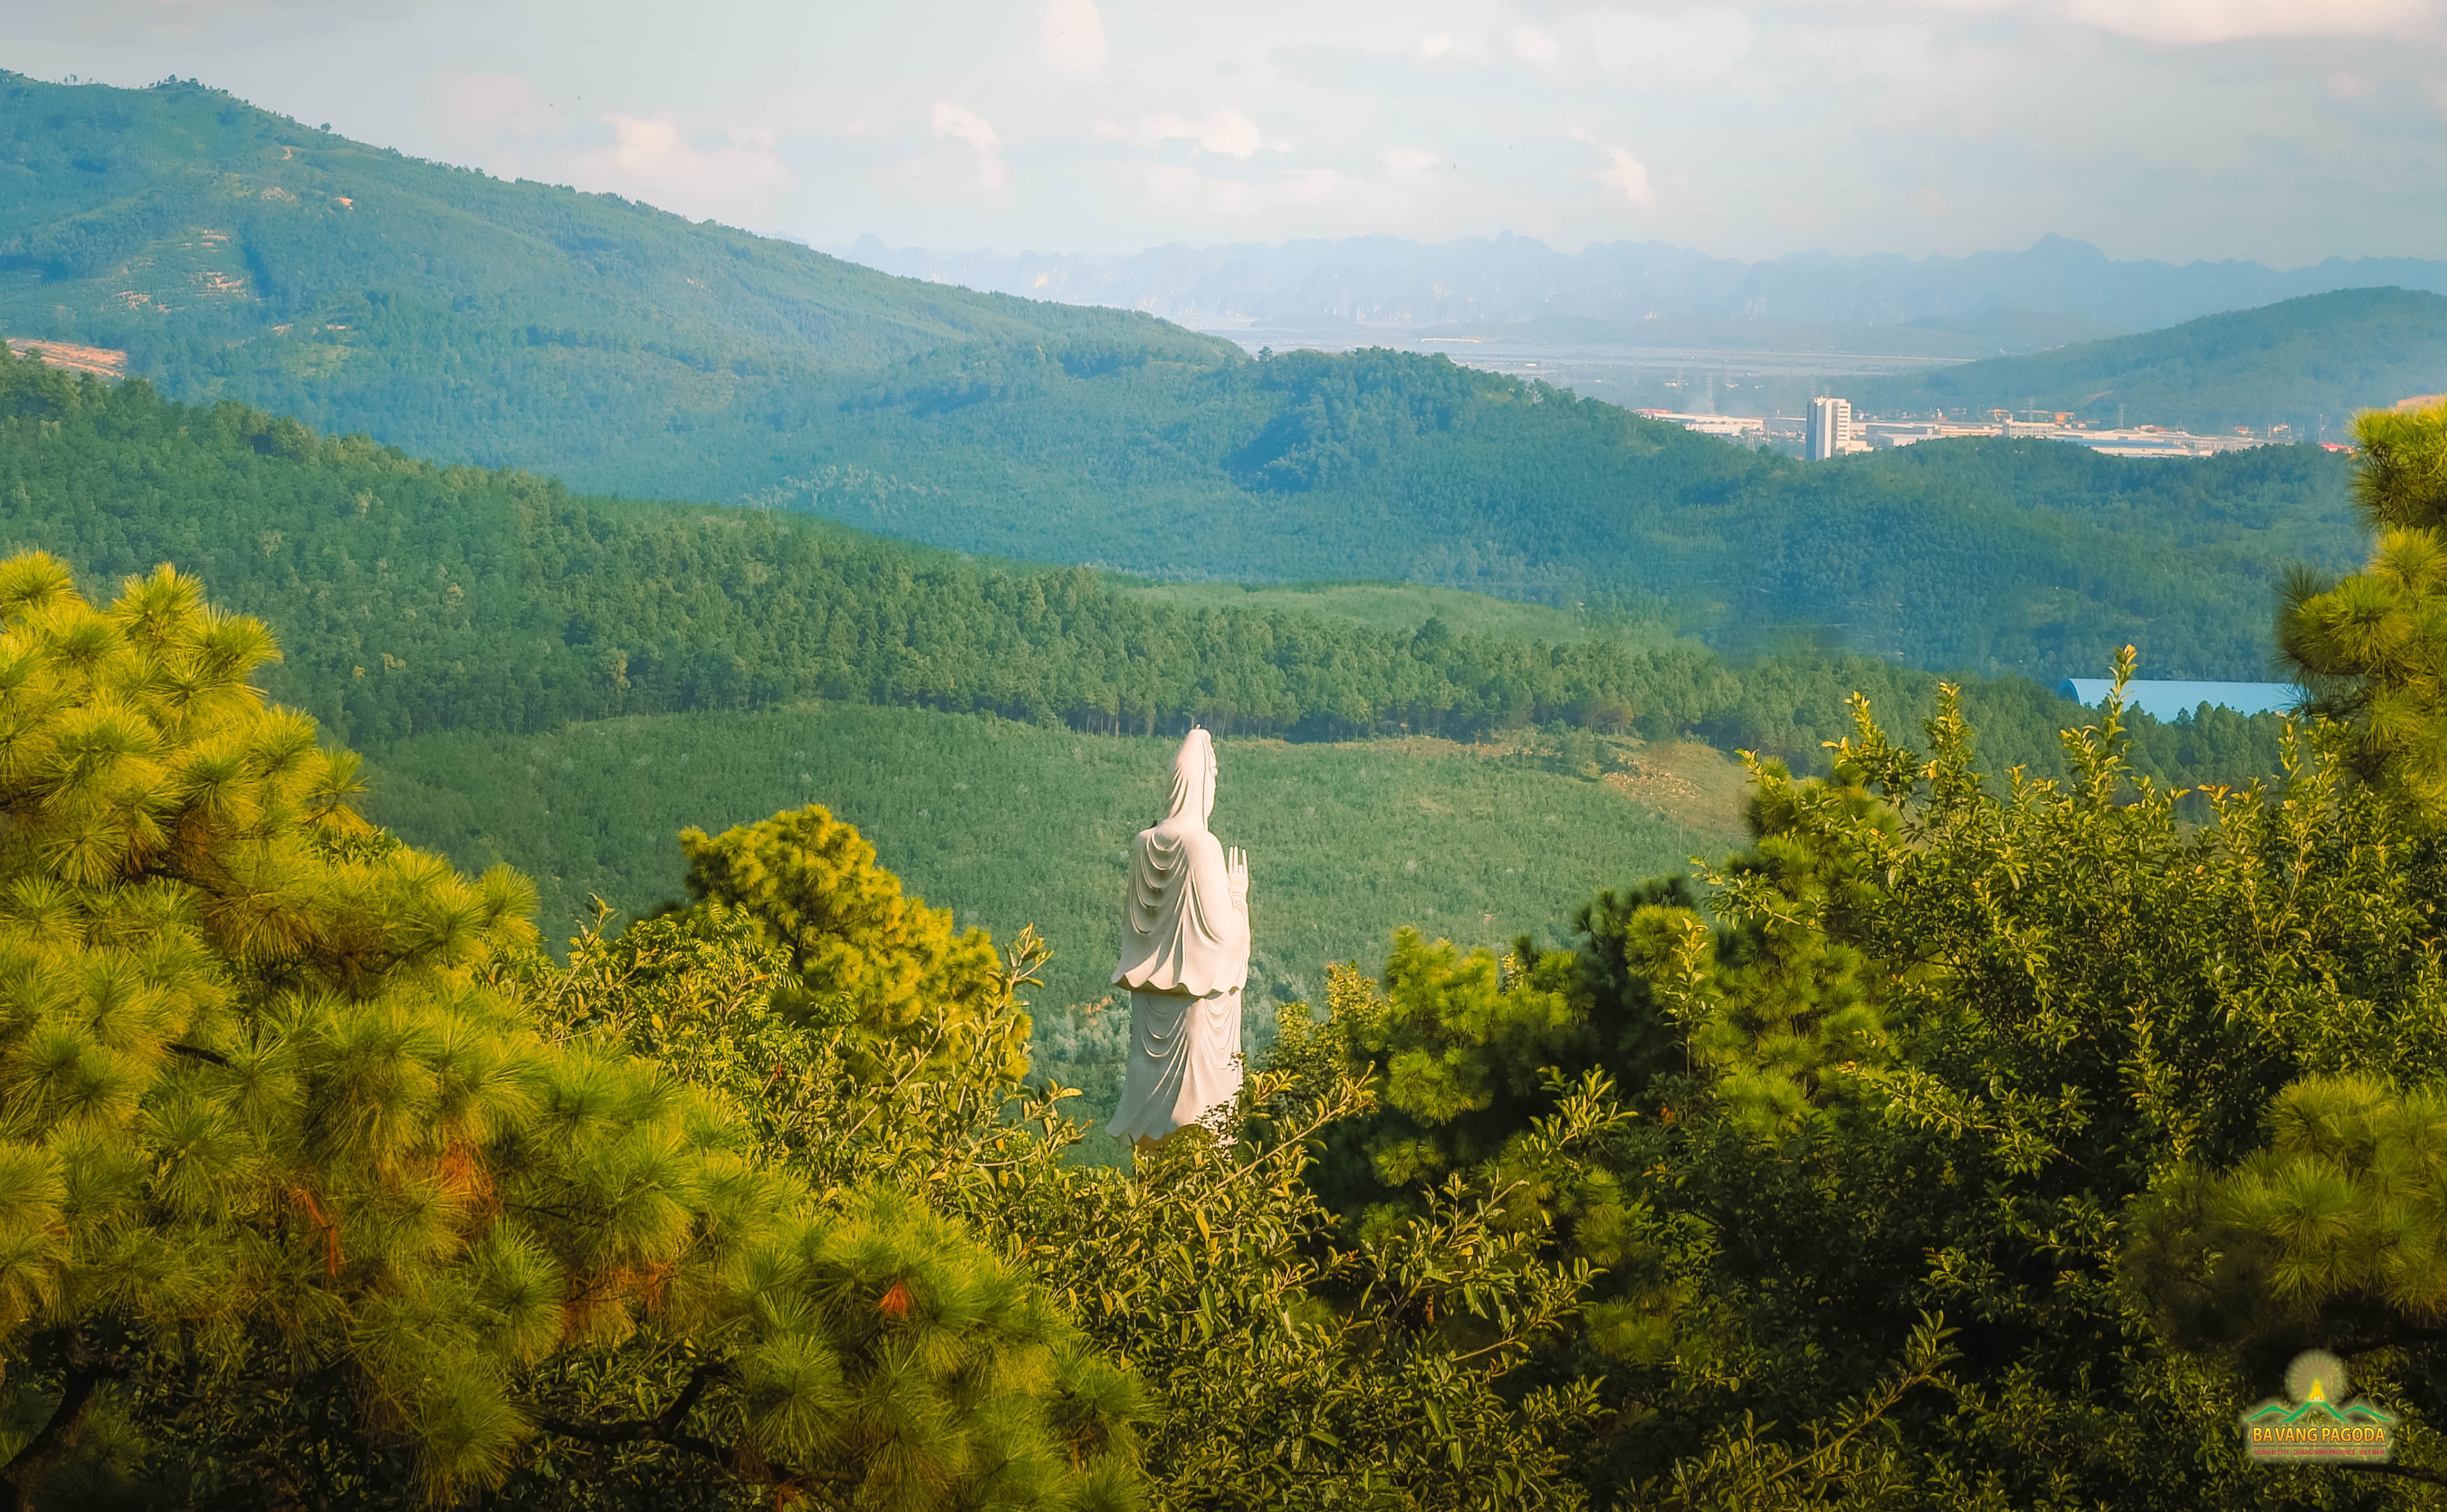
user: text: Bức tượng trong hình có màu gì?
assistant: text: Trắng

user: text: Tên của ngôi chùa có bức tượng trong hình là gì?
assistant: text: Chùa Ba Vàng

user: text: Ngôi chùa trong hình đại diện cho truyền thống tôn giáo nào ở Việt Nam?
assistant: text: Phật giáo

user: text: Bức tượng Quan Âm trong hình nằm ở thành phố nào và hướng ra vùng vịnh nổi tiếng nào của Việt Nam?
assistant: text: Thành phố Uông Bí và Vịnh Hạ Long